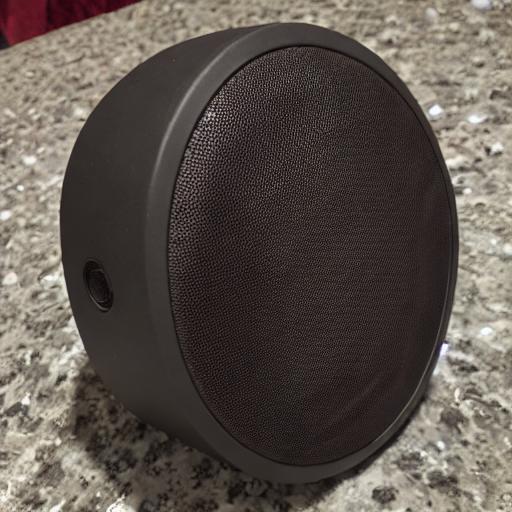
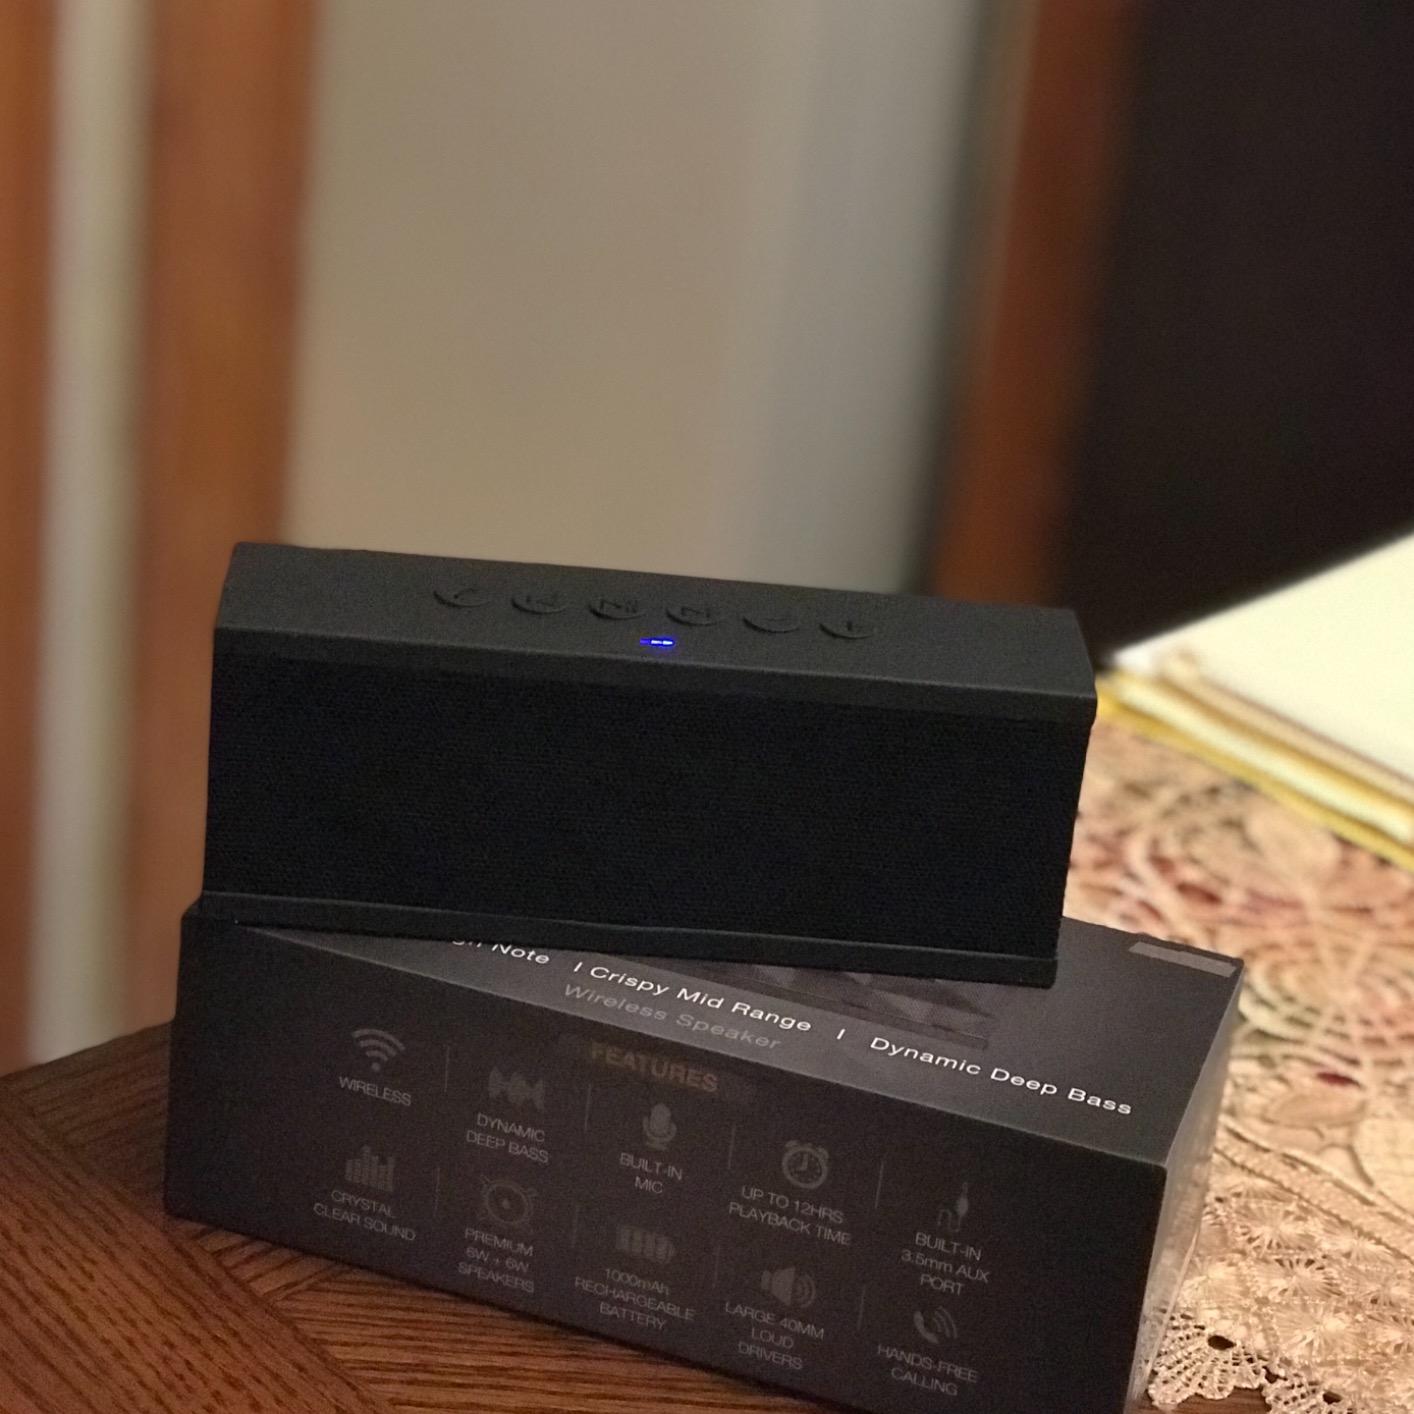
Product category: speaker
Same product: no